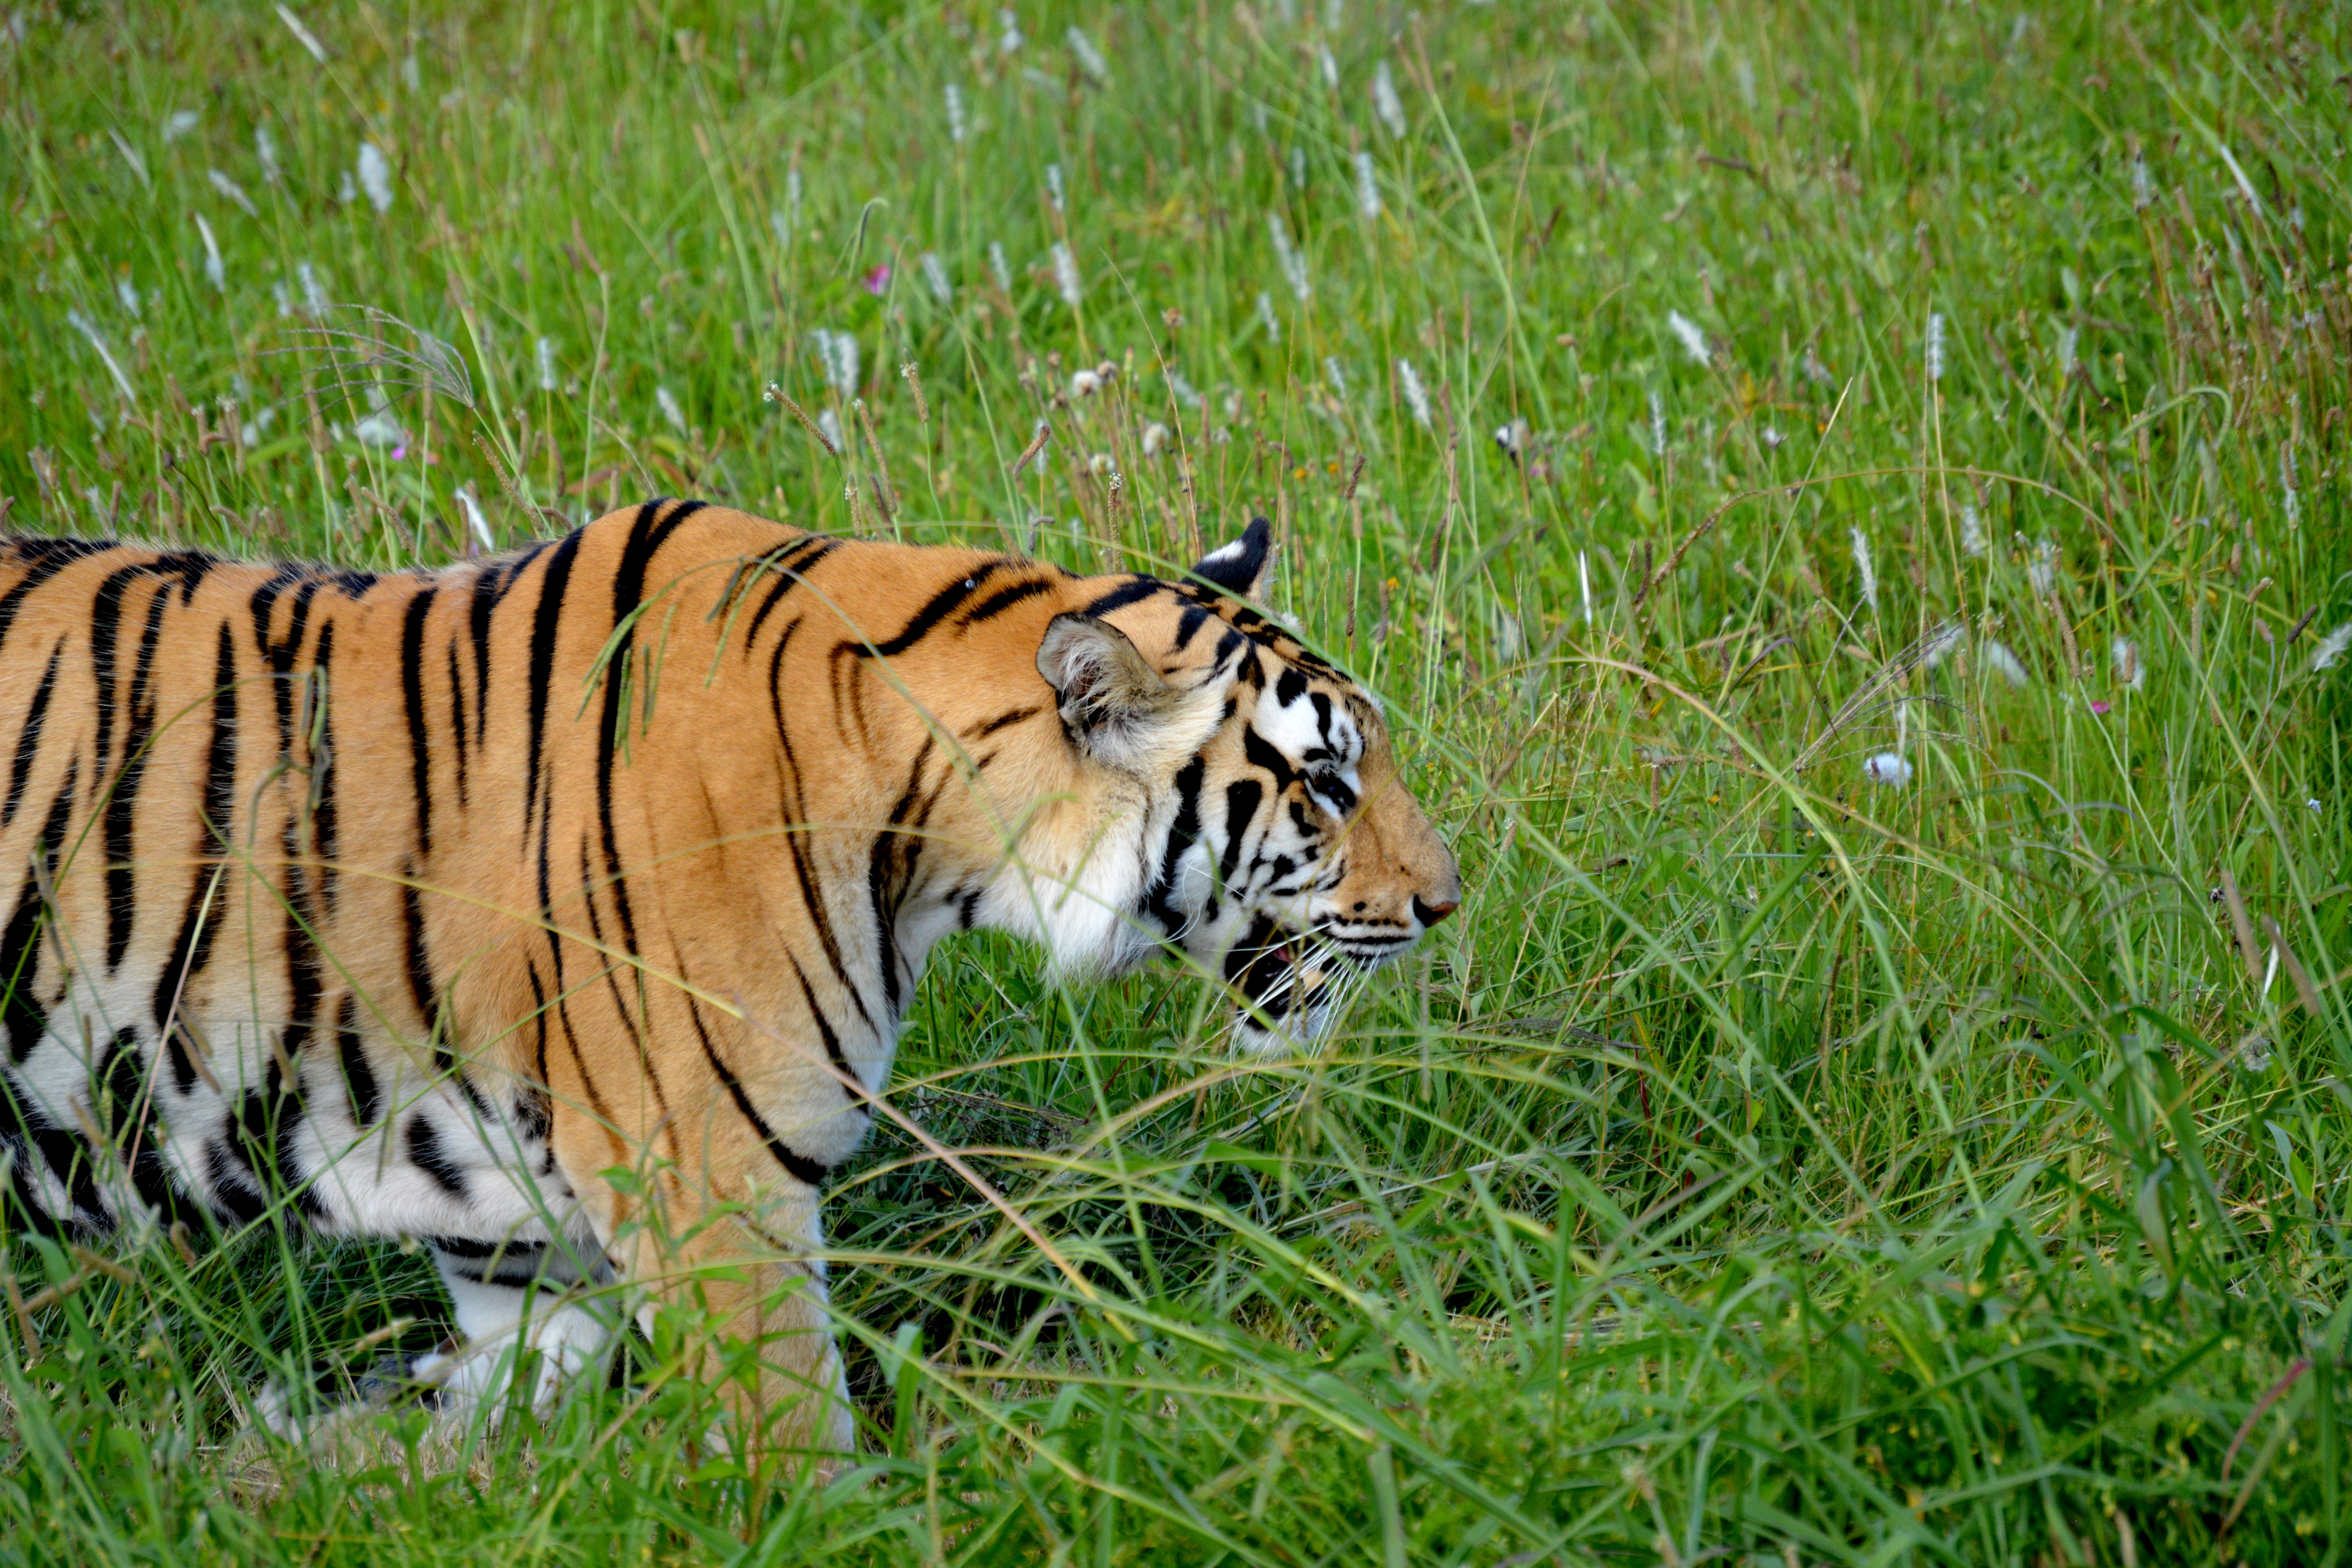
nature, grass, animal, wildlife, wild, jungle, cat, feline, mammal, predator, fauna, savanna, tiger, grassland, stripes, endangered, vertebrate, carnivore, wildcat, safari, south africa, bengal, big cats, cat like mammal